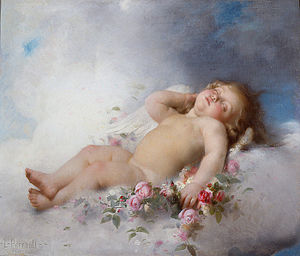
Kerub / Fjerde omtale: Ezekiels Bog
Sovende putto malet af Léon Bazille Perrault, 1882. Der er ingen lighed med Bibelens beskrivelse af keruber.
Keruber omtales i Det gamle testamente som en art himmelske væsener, der vogter over hellige steder. Keruber sættes til at bevogte Edens have i 1. Mosebog 3:24, og optræder i omtalen af Pagtens Ark og i forbindelse med det allerhelligste i Salomos Tempel.